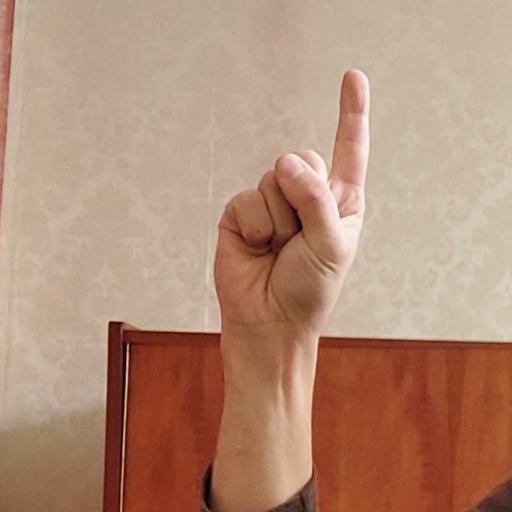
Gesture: one